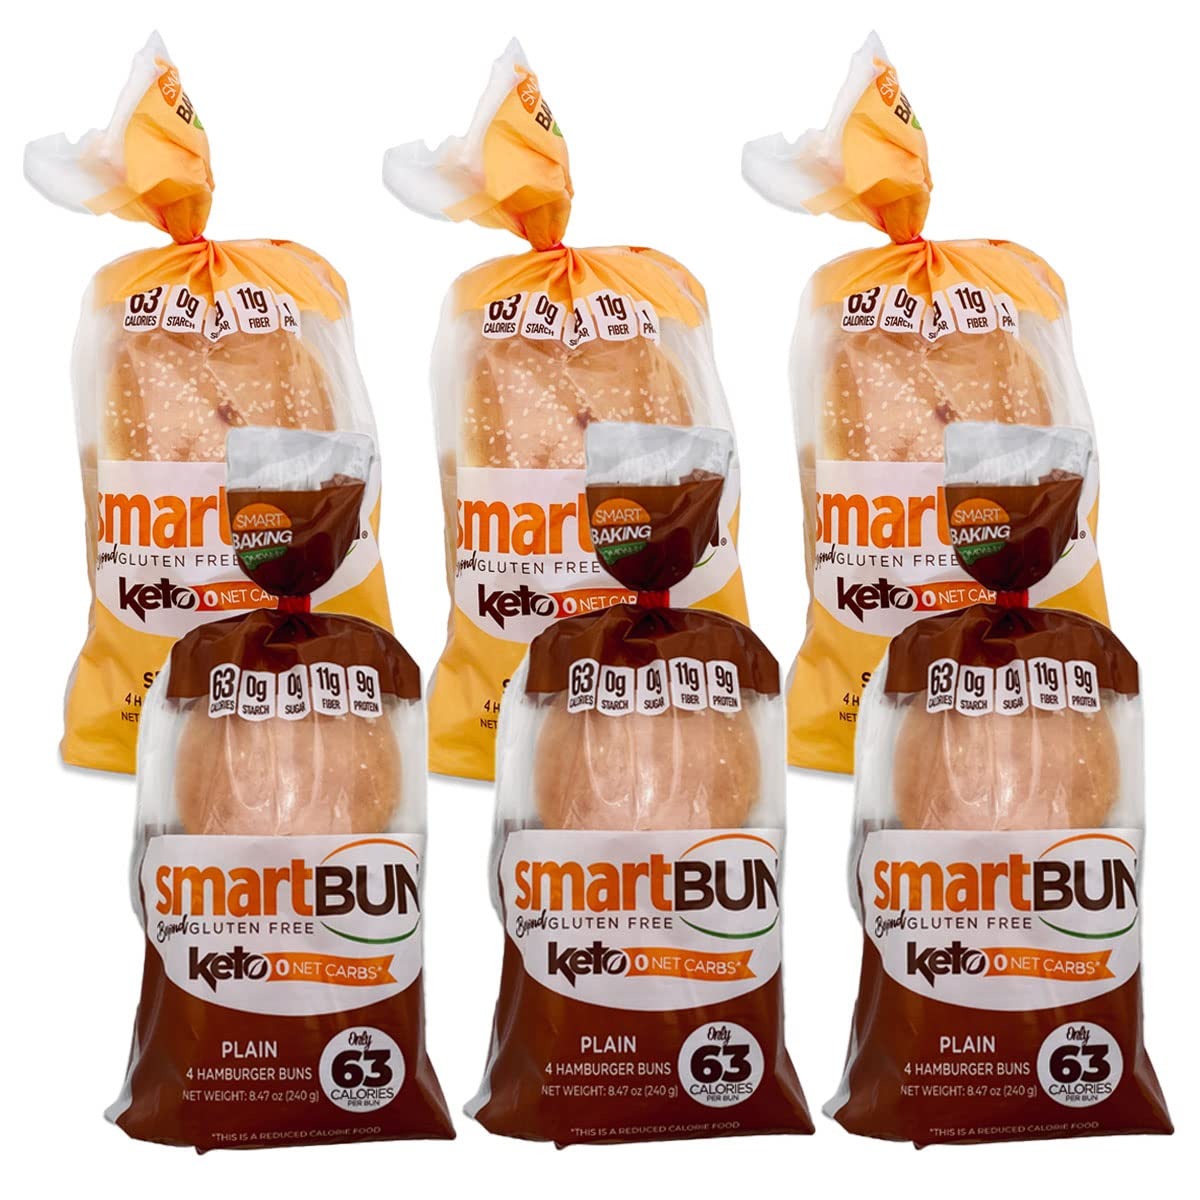
Item Name: Smart Baking Company Keto Smartbun Bundle
Bullet Point 1: KETO DIET FRIENDLY: You mean I can have a bun with my burger? With Smartbun you can. For the Keto-Dieter or anyone watching carbs, this great-tasting hamburger bun is gluten free, sugar free and with zero net carbs. How's that for satisfying?
Bullet Point 2: REDUCED CALORIE: Not only low-carb, Smartbuns are a reduced calorie alternative to the burger bun. Ditch the lettuce wrap and bite into something truly satisfying. Only 63 calories per bun.
Bullet Point 3: BEYOND LOW-CARB BREAD: Not just a low carb food, but zero carb. Rich protein bread high in fiber and nutrients, Smartbun is the bun alternative you've been waiting for. Fresh bread for making low-carb snacks and foods.
Bullet Point 4: FOR A VARIETY OF NO CARB TREATS: Bread is definitely a treat. If you are eating Keto, you know this to be true. Our low carb bread keto buns perfectly complete the burger, breakfast sandwich and a variety of keto treats.
Bullet Point 5: SUGAR FREE: If your diabetic or keto, you understand that sugar is EVERYWHERE! With Smartbuns and other Smart Baking Co. products, there's nothing to fear. Low carb snacks and foods to fuel your day.
Product Description: Go beyond gluten free with Smartbuns. These delicious fluffy buns are just what your burger has been waiting for. The best Keto bun on the market, Smartbuns are free of gluten, sugar, and starch, while still managing to taste great! The right bun really can be healthy. It is not just what is not in the Smartbun, it is what is in it that also makes it unique. 9 grams of high quality protein, 11 grams of insoluble fiber, Omega 3 and Potassium make this an unbeatable bun for carb cravings and good health. Delivered fresh, Smartbuns are easily frozen and last up to 365 days in the freezer! Keep your carbs in check with keto-friendly, diabetic-friendly, zero sugar, zero carb, healthy, wholesome Smartbuns. Get Smart with your food.
Value: 1.0
Unit: Count

Price: 59.99